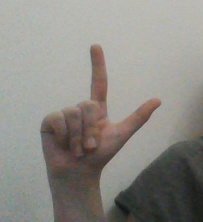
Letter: laam